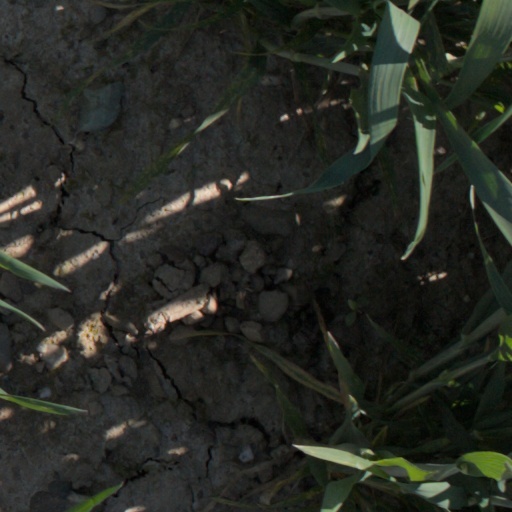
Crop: wheat